Bulundi

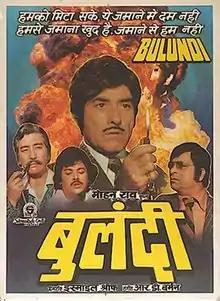
Film Poster

Bulundi is a 1981 Hindi-language crime, thriller and drama film starring Raaj Kumar, Asha Parekh, Danny Denzongpa, Kim in pivotal roles. It was directed by Esmayeel Shroff and its music was composed by R. D. Burman. The film was declared a hit upon release by Box office India. It was remade in Tamil as "Nermai".